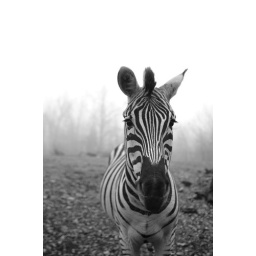
A B&amp;amp;W image of a striped zebra against a pale white sky on a foggy day.